Small integral membrane protein 14

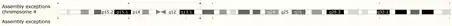
SMIM14 encoded in chromosome 4, band 4p14.

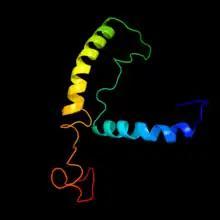
3-D rendering of SMIM14 protein via Phyre2

Small integral membrane protein 14, also known as SMIM14 or C4orf34, is a protein encoded on chromosome 4 of the human genome by the "SMIM14" gene. SMIM14 has at least 298 orthologs mainly found in jawed vertebrates and no paralogs. SMIM14 is classified as a type I transmembrane protein. While this protein is not well understood by the scientific community, the transmembrane domain of SMIM14 may be involved in ER retention.